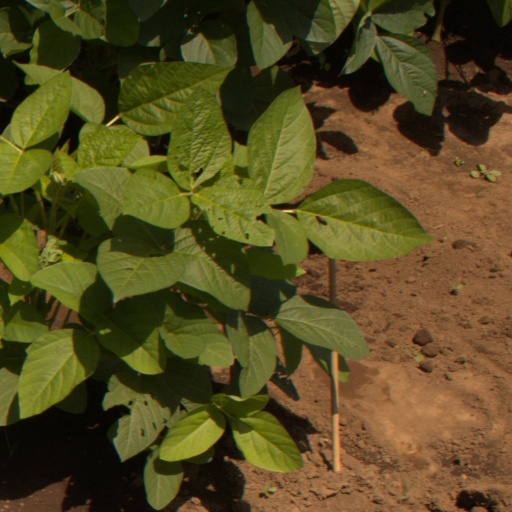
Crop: soybean